Mudcrack

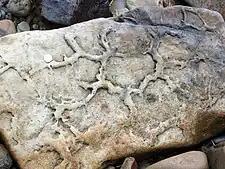
Ancient mudcracks preserved on the base of a bed of sandstone

Mudcracks can be preserved as v-shaped cracks on the top of a bed of muddy sediment or as casts on the base of the overlying bed. When they are preserved on the top of a bed, the cracks look as they did at the time of formation. When they are preserved on the bottom of the bedrock, the cracks are filled in with younger, overlying sediment. In most bottom-of-bed examples, the cracks are the part that sticks out most. Bottom-of-bed preservation occurs when mudcracks that have already formed and are completely dried are covered with fresh, wet sediment and are buried. Through burial and pressure, the new wet sediment is further pushed into the cracks, where it dries and hardens. The mudcracked rock is then later exposed to erosion. In these cases, the original mud cracks will erode faster than the newer material that fills the spaces. This type of mudcrack is used by geologists to determine the vertical orientation of rock samples that have been altered through folding or faulting.